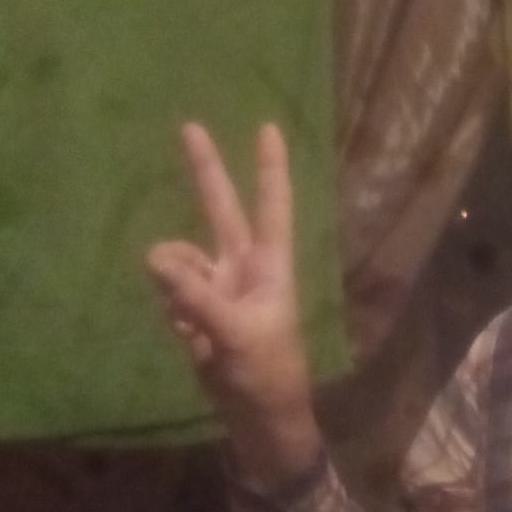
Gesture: peace